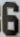
Number: 6